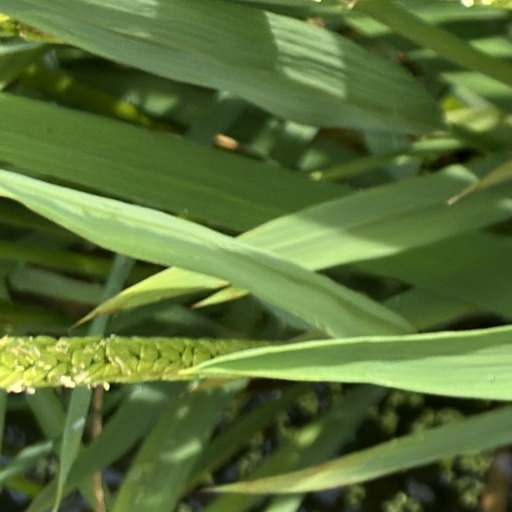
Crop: rice